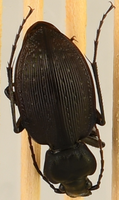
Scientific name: Carabus goryi
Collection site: Mountain Lake Biological Station NEON (MLBS), plot MLBS_001